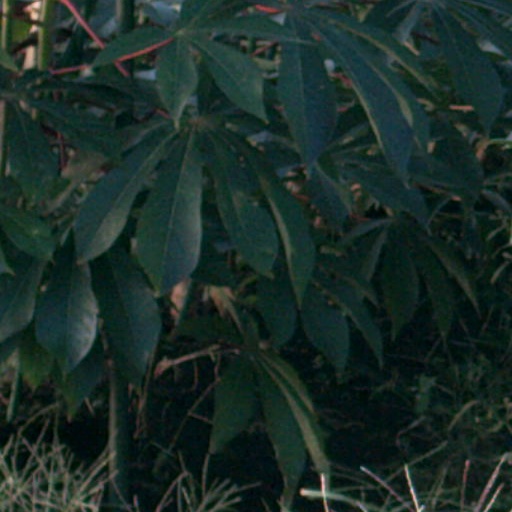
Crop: cassava